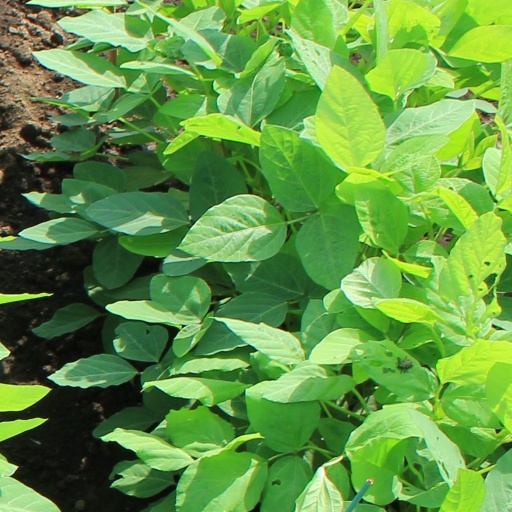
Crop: soybean